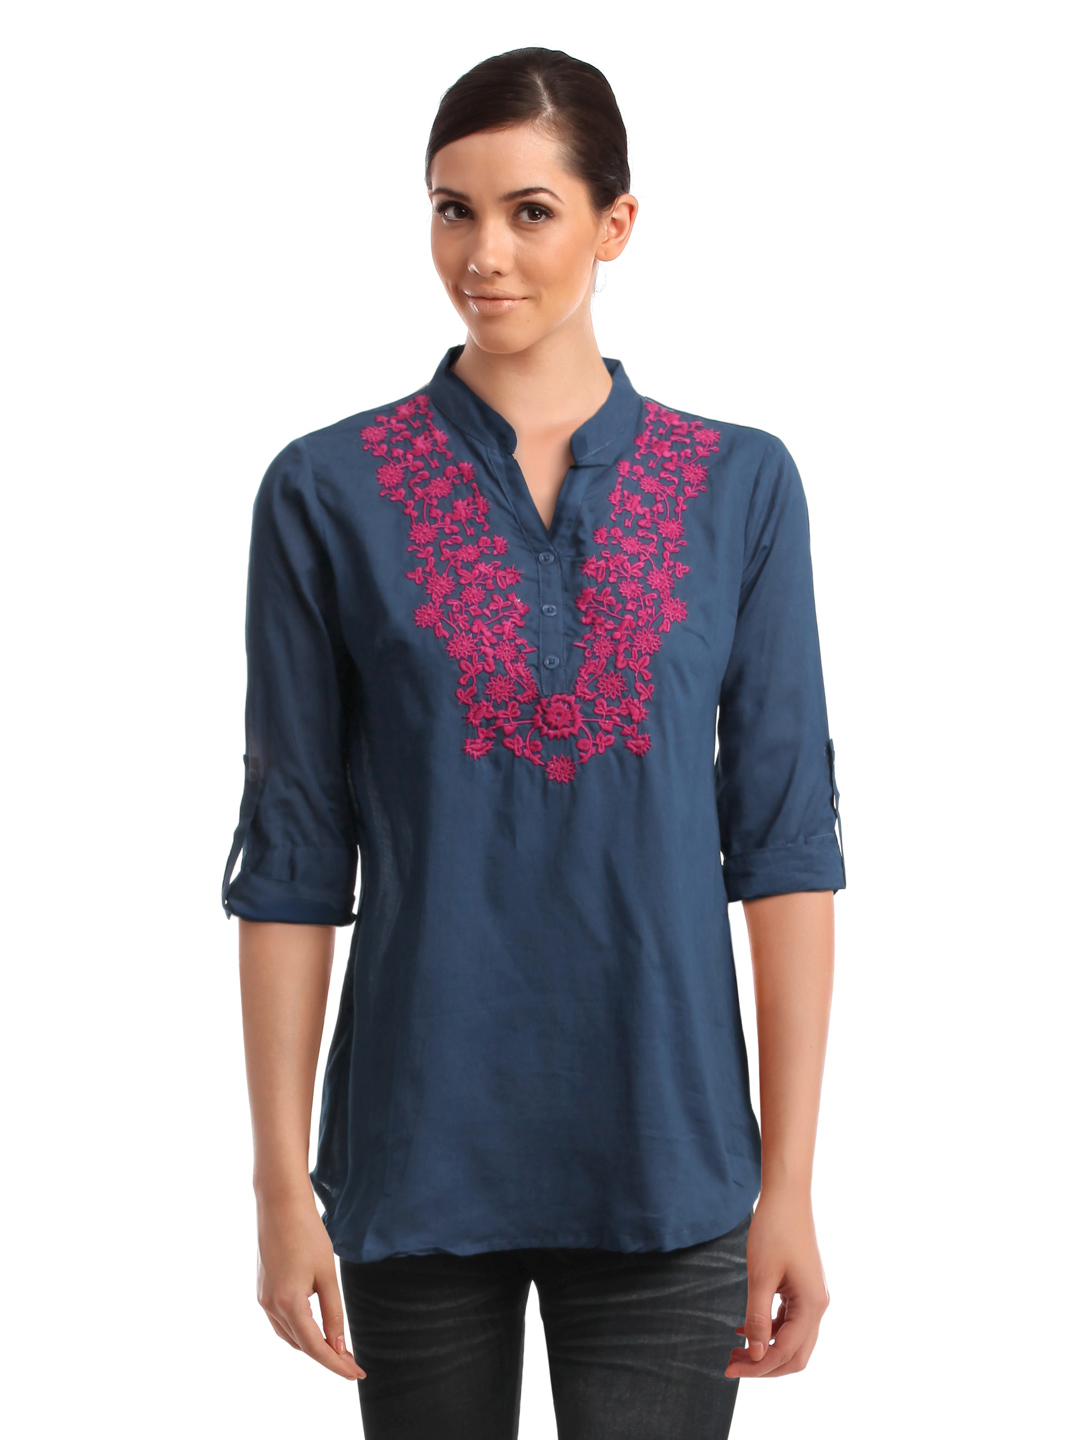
Mumbai Slang Women Blue Kurti
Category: Apparel / Topwear / Kurtis
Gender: Women
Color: Blue
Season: Summer 2012
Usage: Ethnic